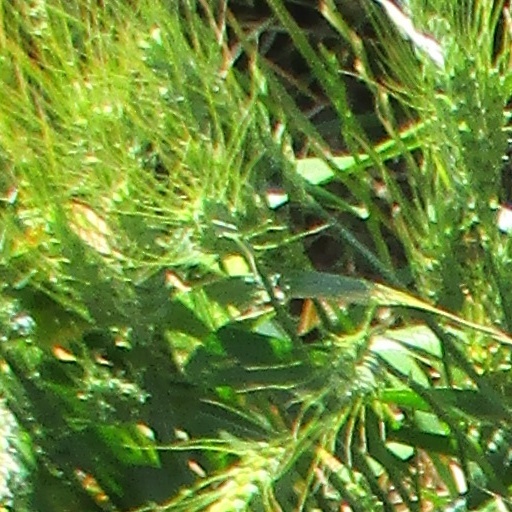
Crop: wheat